Chapultepec Castle

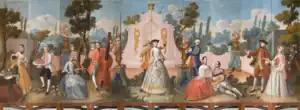
Biombo. "Sarao" [party] "in a garden of Chapultepec", anonymous painter, ca. 1780-1790, Mexico City. National Museum of History of Chapultepec Castle.

In 1785 Viceroy Bernardo de Gálvez ordered the construction of a stately home for himself at the highest point of Chapultepec Hill. Francisco Bambitelli, Lieutenant Colonel of the Spanish Army and engineer, drew up the blueprint and began the construction on August 16 of the same year. After Bambitelli's departure to Havana, Captain Manuel Agustín Mascaró took over the leadership of the project and during his tenure the works proceeded at a rapid pace. Mascaró was accused of building a fortress with the intent of rebelling against the Spanish Crown from there. Viceroy de Gálvez died suddenly on November 8, 1786, fueling speculation that he was poisoned. No evidence has yet been found which supports this claim.